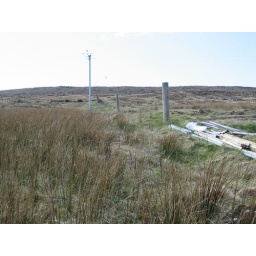
The field above the house